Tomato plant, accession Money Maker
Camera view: tilt-top (135 deg); turntable rotation: 120 degrees
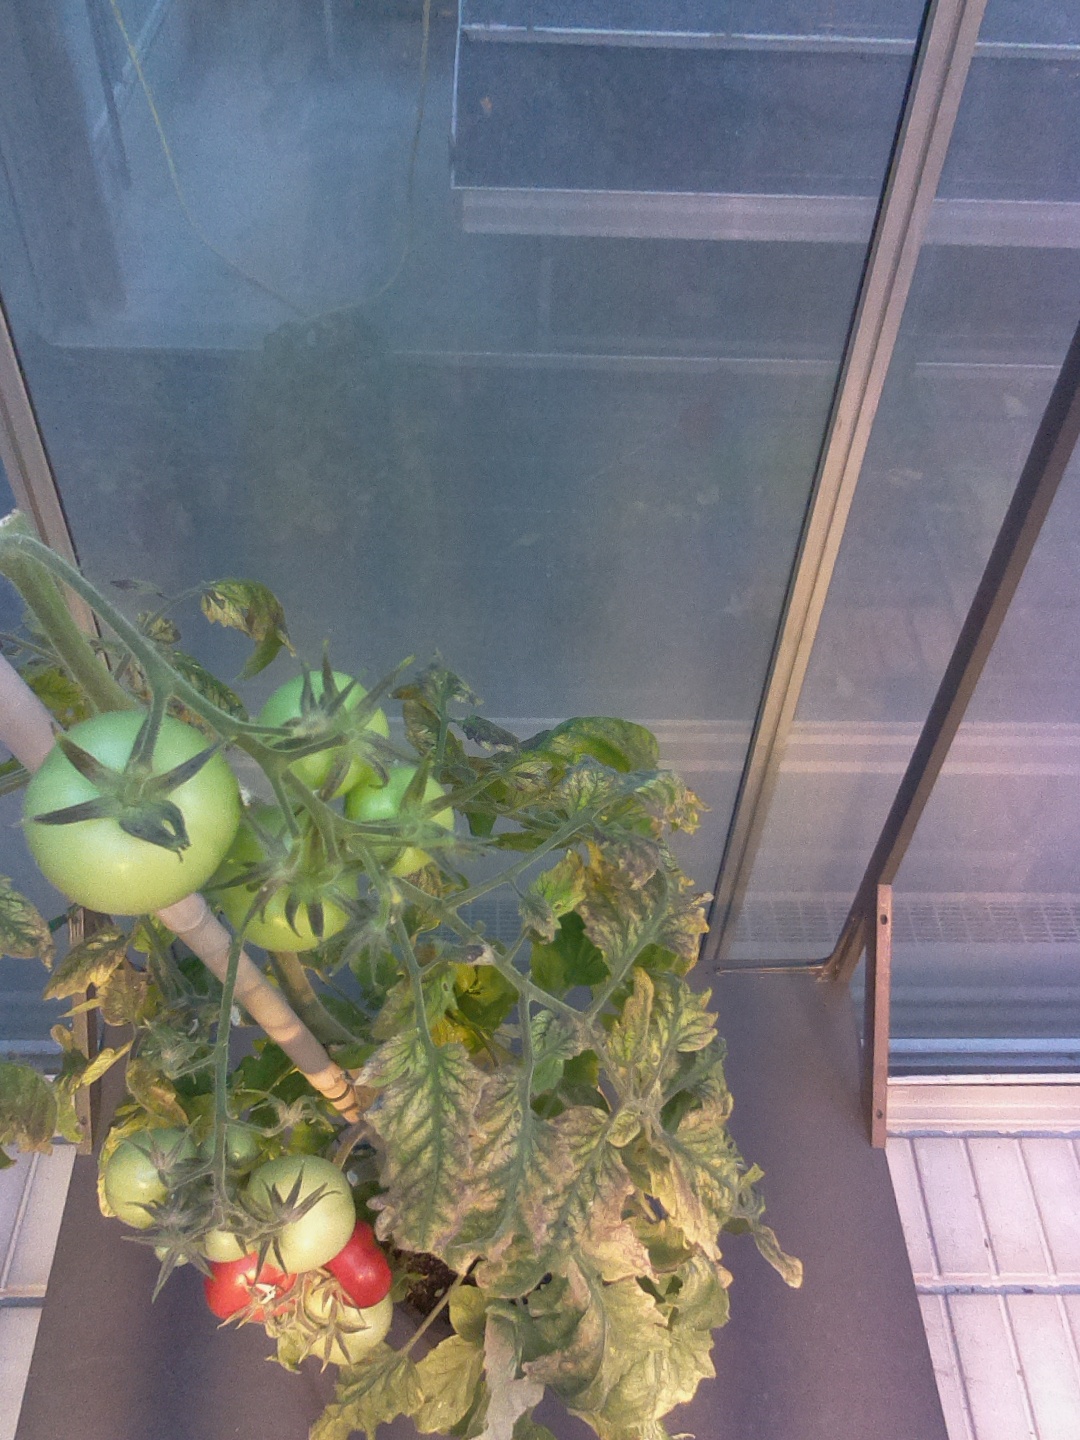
BBCH growth stage 82: 20%-30% of fruits show typical fully ripe color